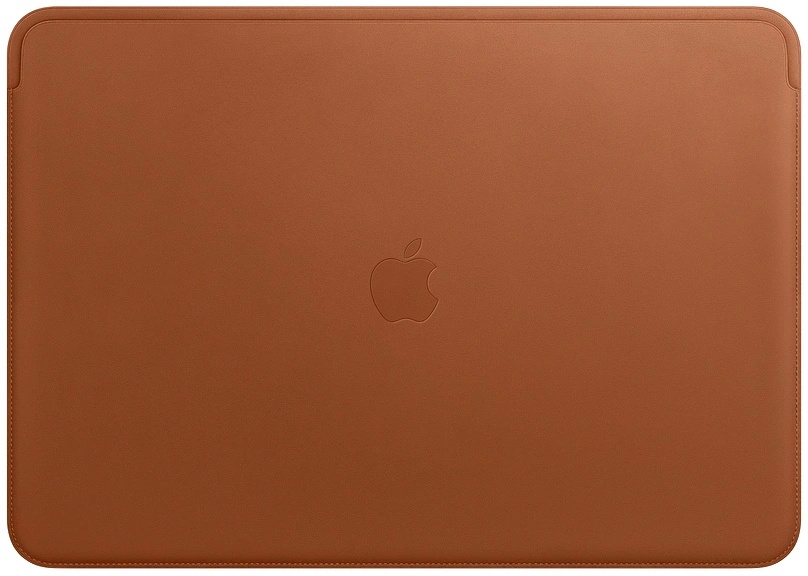
Apple MacBook Pro 15-inch Leren Sleeve – bruin
Hoogwaardige Bescherming voor je MacBook Pro Bescherm je 15-inch MacBook Pro met de elegante Apple Leren Sleeve in de klassieke kleur Zadelbruin. Deze door Apple ontworpen sleeve combineert premium materialen met een verfijnd design, waardoor je laptop optimaal beschermd is. Belangrijkste Kenmerken: Hoogwaardig Europees Leer: Gemaakt van speciaal gelooid en afgewerkt Europees leer, biedt deze sleeve een luxe uitstraling en een zachte touch, terwijl het na verloop van tijd een unieke patina ontwikkelt. Zachte Microvezel Voering: De binnenzijde is bekleed met een zachte microvezel voering die je MacBook Pro beschermt tegen krassen en andere beschadigingen. Perfecte Pasvorm: Ontworpen voor 15-inch MacBook Pro-modellen met Thunderbolt 3, sluit deze sleeve naadloos aan op je laptop, waardoor ongewenst schuiven wordt voorkomen. Slank en Functioneel Ontwerp: Het minimalistische en slanke ontwerp zorgt ervoor dat je MacBook Pro gemakkelijk in de sleeve past, zonder extra bulk toe te voegen, waardoor het ideaal is voor onderweg. Met de Apple Leren Sleeve in Zadelbruin geef je je MacBook Pro niet alleen een stijlvolle uitstraling, maar voorzie je het ook van betrouwbare en hoogwaardige bescherming. Bestel nu de Apple Leren Sleeve voor 15-inch MacBook Pro – bruin en ervaar de perfecte combinatie van design en functionaliteit!
Brand: Apple
Category: Electronics > Electronics Accessories > Computer Accessories > Computer Covers & Skins